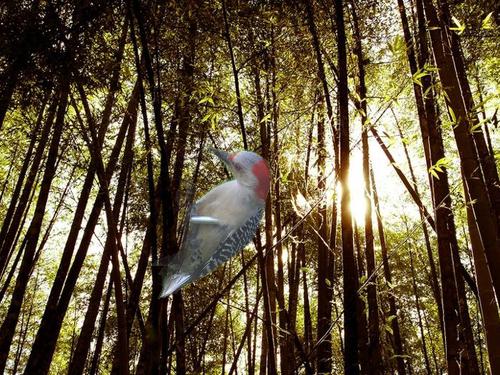
Bird species: Red_bellied_Woodpecker
Bird type: landbird
Background: land